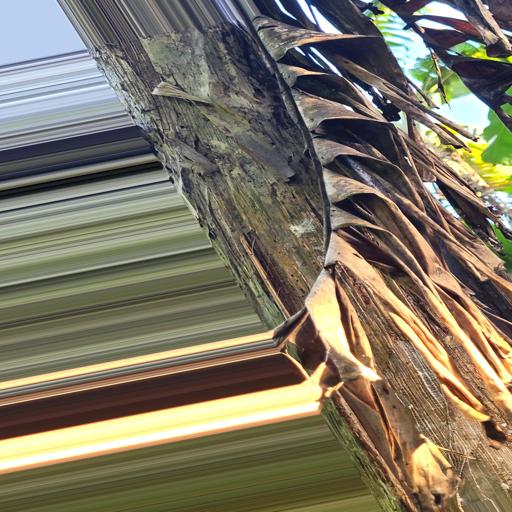
Label: moko_disease